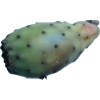
Label: cactus_fruit_green